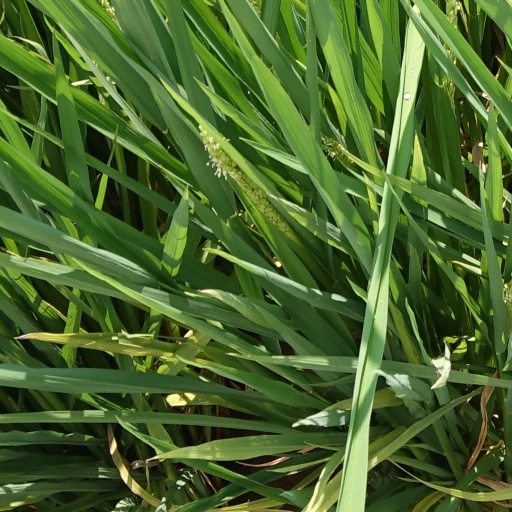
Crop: rice